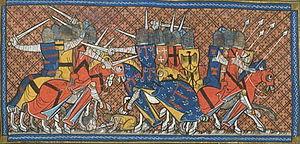
Charles d'Anjou, roi de Naples et de Sicile, est le dernier fils du roi de France Louis VIII et de Blanche de Castille. Comte d’Anjou et du Maine, il devient comte de Provence par son mariage avec Béatrice de Provence en 1246. Il accompagne son frère Louis IX pendant la septième croisade en 1248.